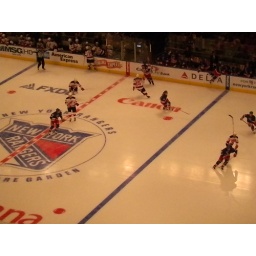
Devils defeated by Rangers 3-1 - fun in the box seats